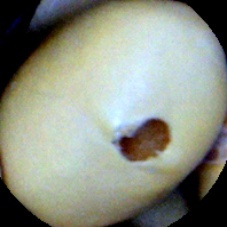
Label: Broken